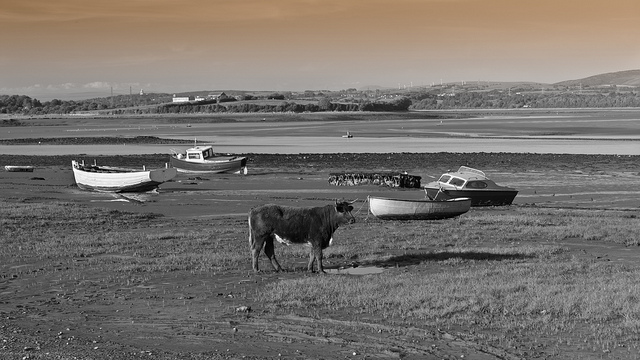
user: Given an image and a question. Answer the question in a short answer. Question: What is unusual about the surface the boats are resting on? Short Answer:
assistant: no water